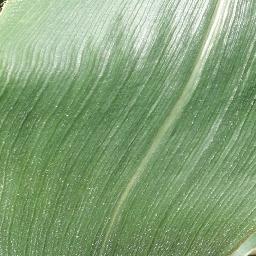
Label: Corn_(Maize)___Healthy